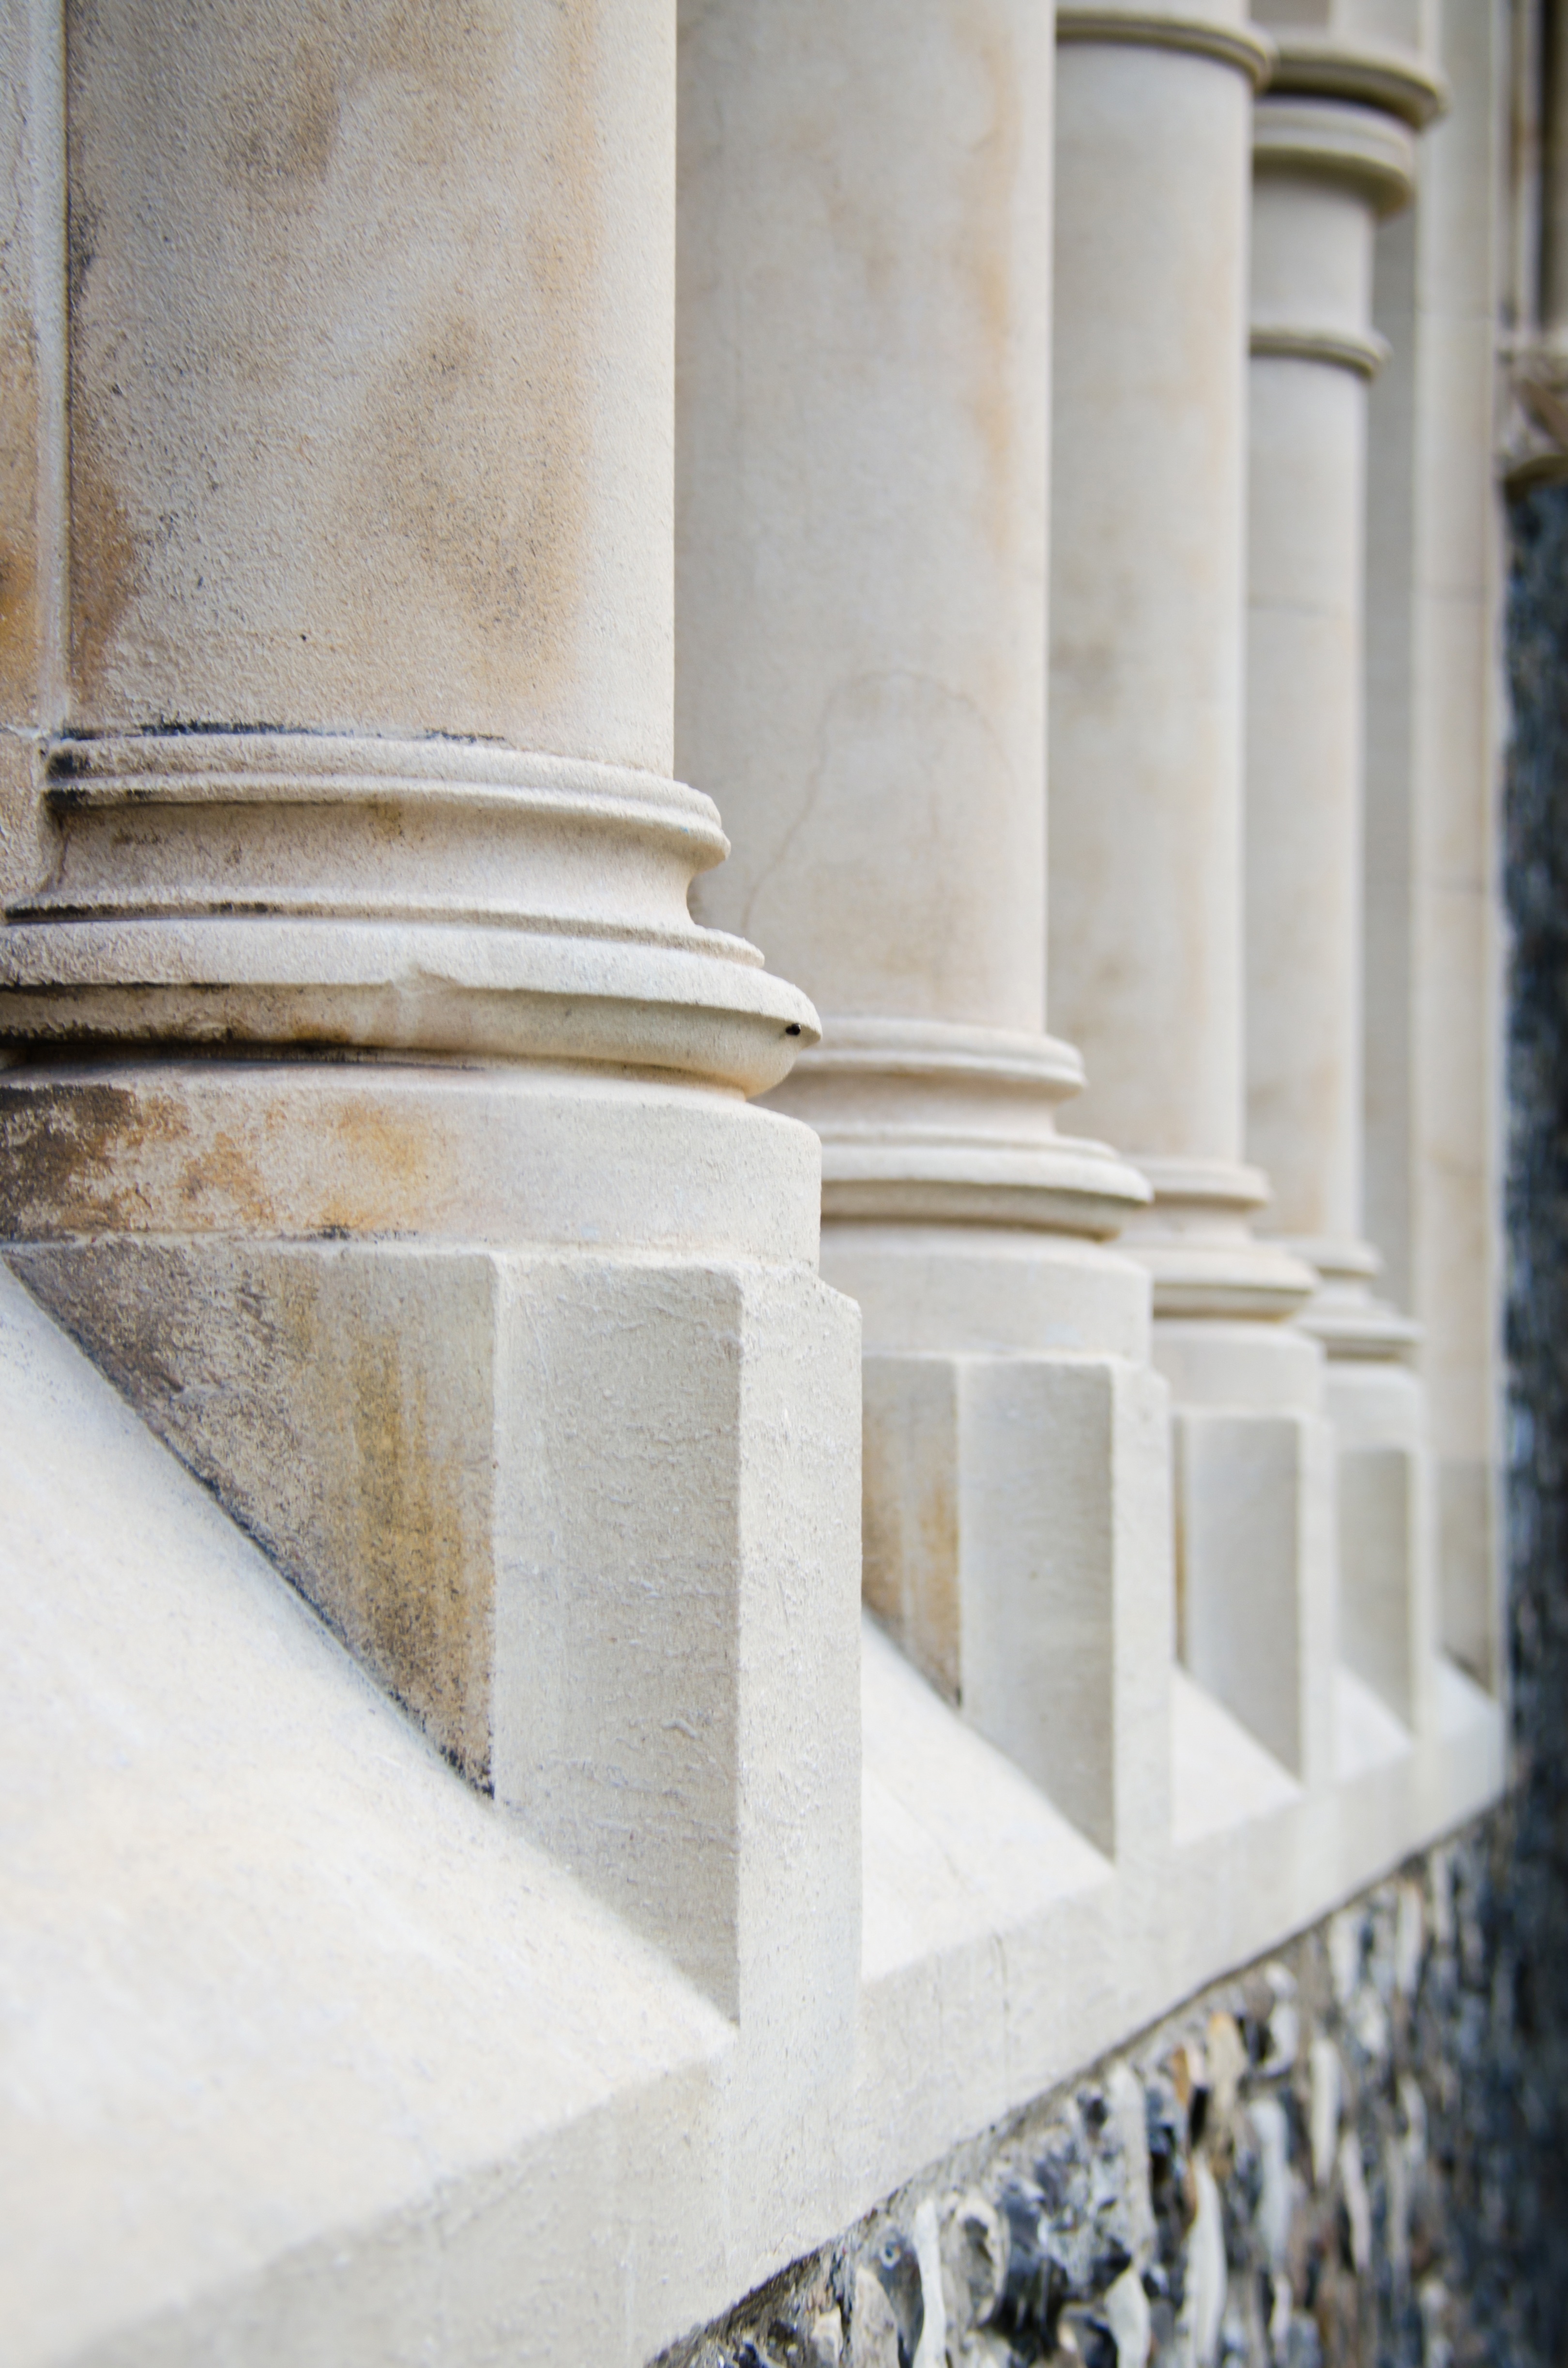
architecture, structure, wood, white, building, old, wall, stone, monument, column, material, sculpture, art, temple, stairs, columns, pillars, carving, stone carving, ancient history, baluster